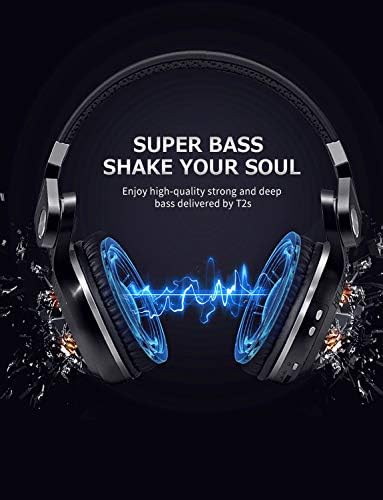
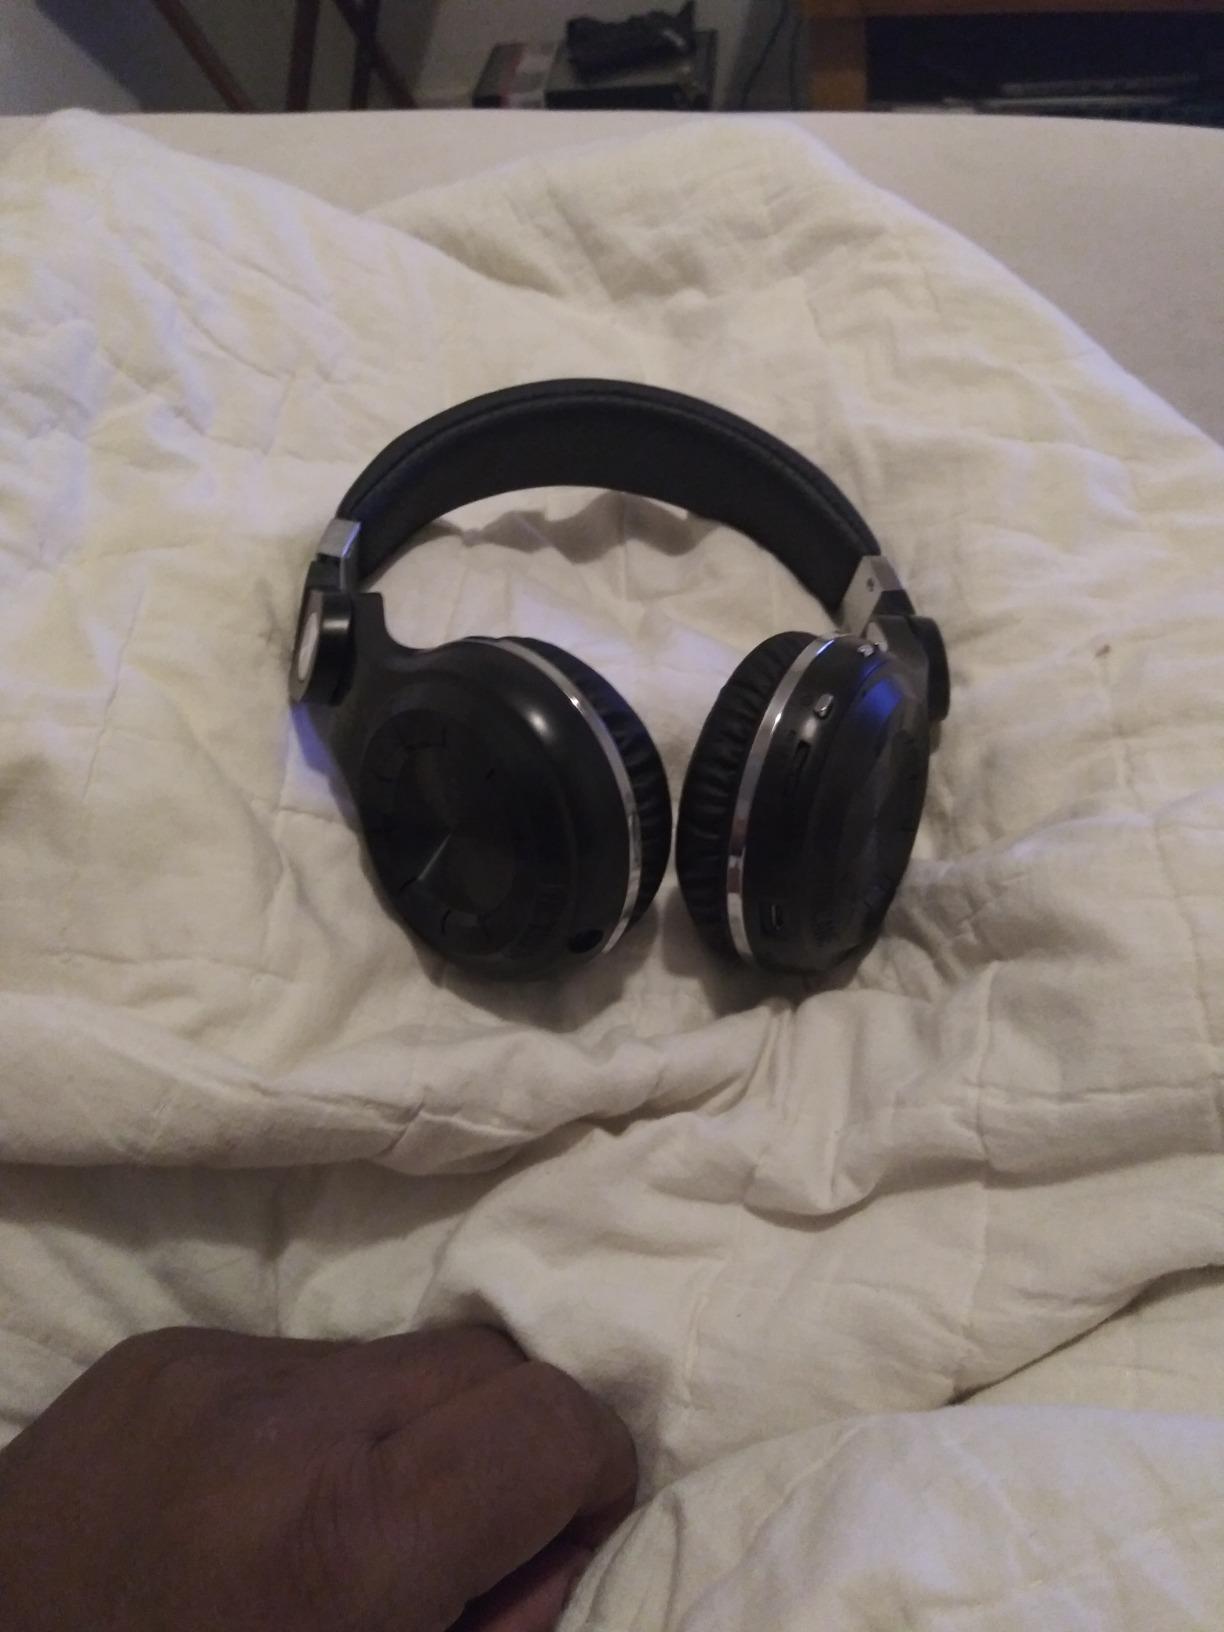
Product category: headphones
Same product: yes